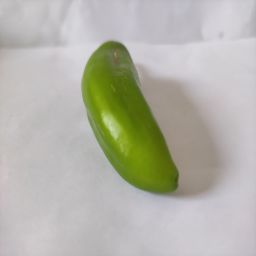
Crop: New Mexico Green Chile
Quality: Unripe